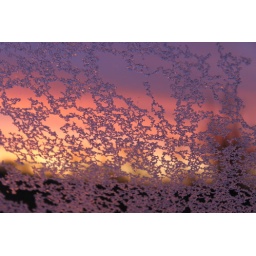
Sunrise out of my bedroom window at farm in scotland